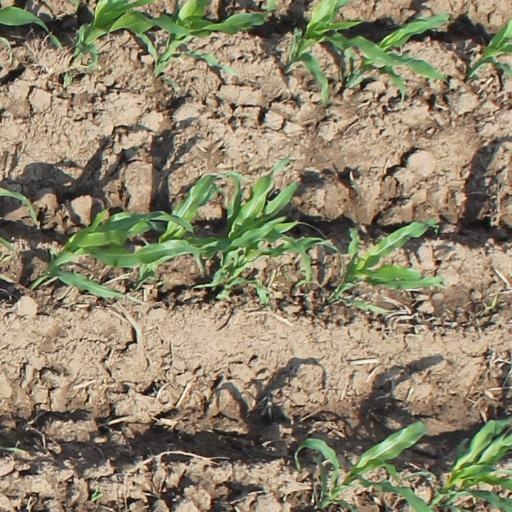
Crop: maize; corn